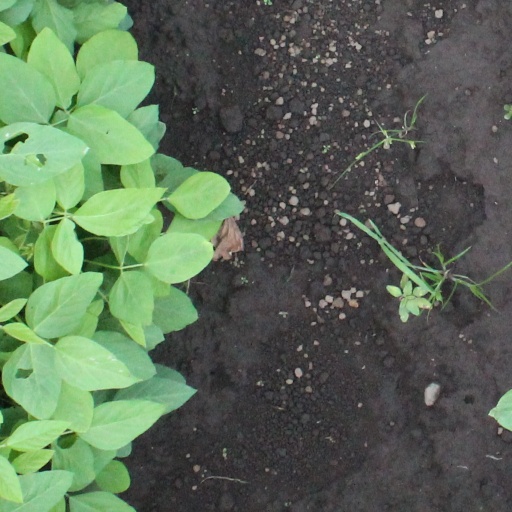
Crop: soybean